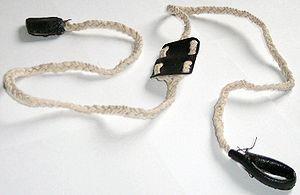
La fronde est une arme individuelle de trait, constituée d’une poche prolongée à chaque extrémité par des lanières, utilisée pour lancer des projectiles avec force. L’utilisateur place le projectile dans la poche, fait tournoyer la fronde rapidement, le projectile étant à l’extrémité du cercle décrit, pour donner de la vitesse, puis libère le projectile à un moment précis. La fronde, de fabrication facile et légère à transporter, est attestée depuis la préhistoire dans une grande partie du monde. Elle est notamment utilisée par les bergers dès la haute Antiquité pour défendre les troupeaux contre les loups et autres prédateurs ; cet usage se continue aujourd’hui dans certaines régions du Moyen-Orient. Elle a également servi pour la guerre, mais cet usage a décliné à partir du Moyen Âge dans les armées régulières.